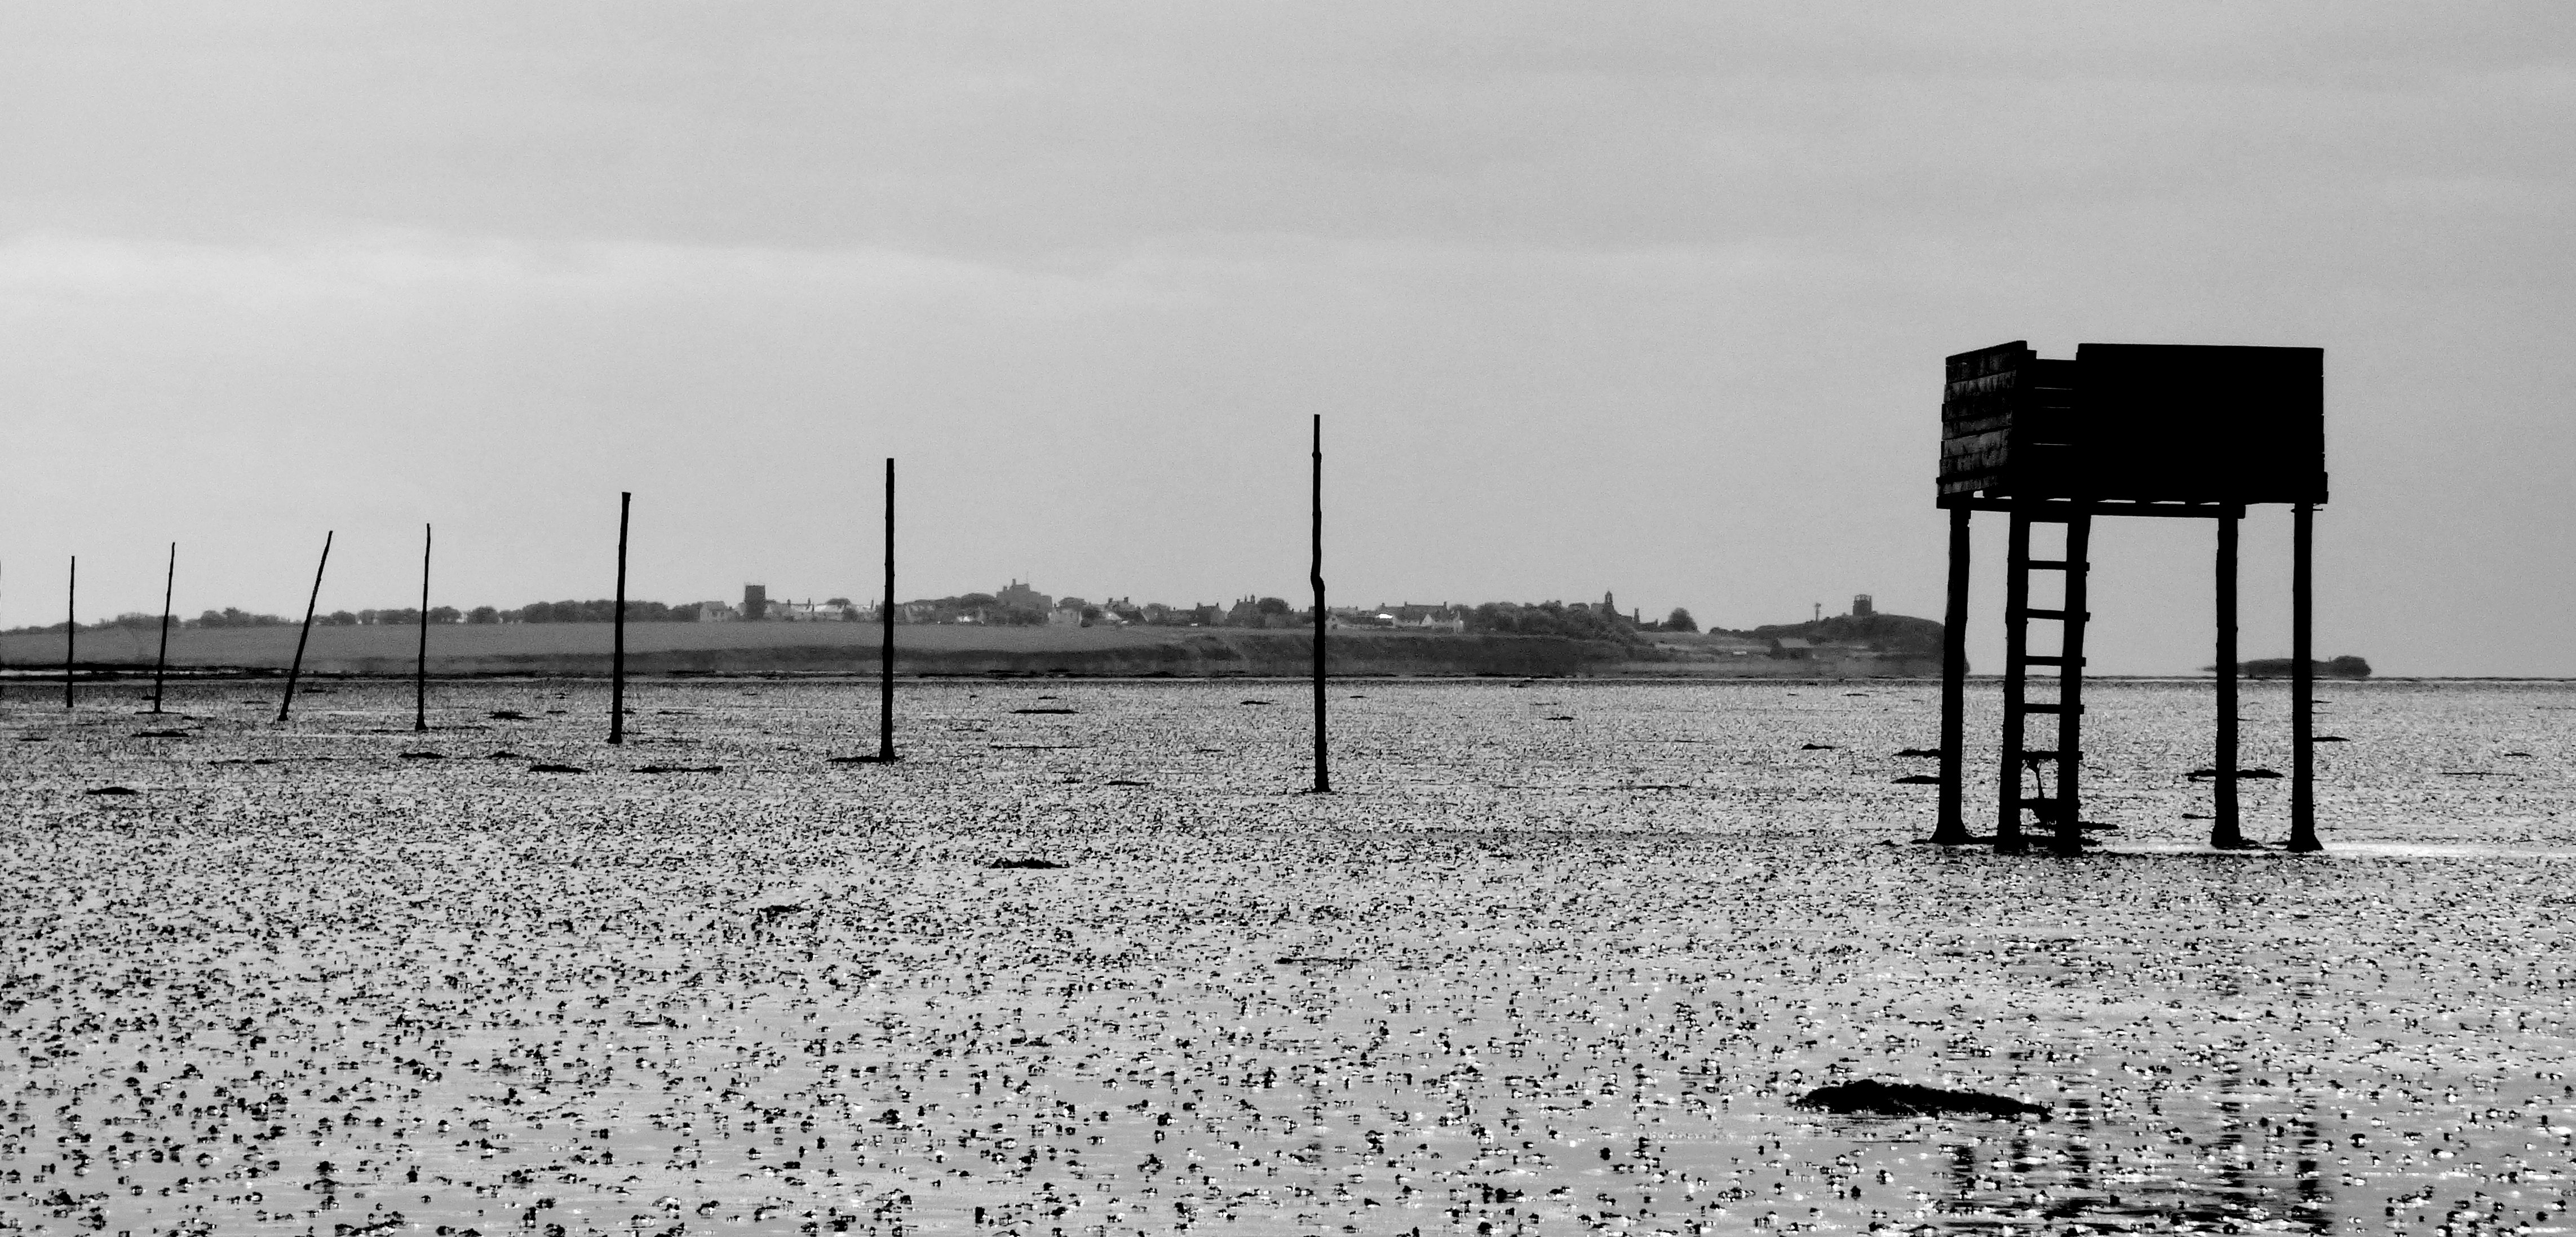
sea, black and white, photography, wind, pier, island, monochrome, mono, holy, panasonic, dailyshoot, northumberland, stcuthbertsway, relections, monochrome photography